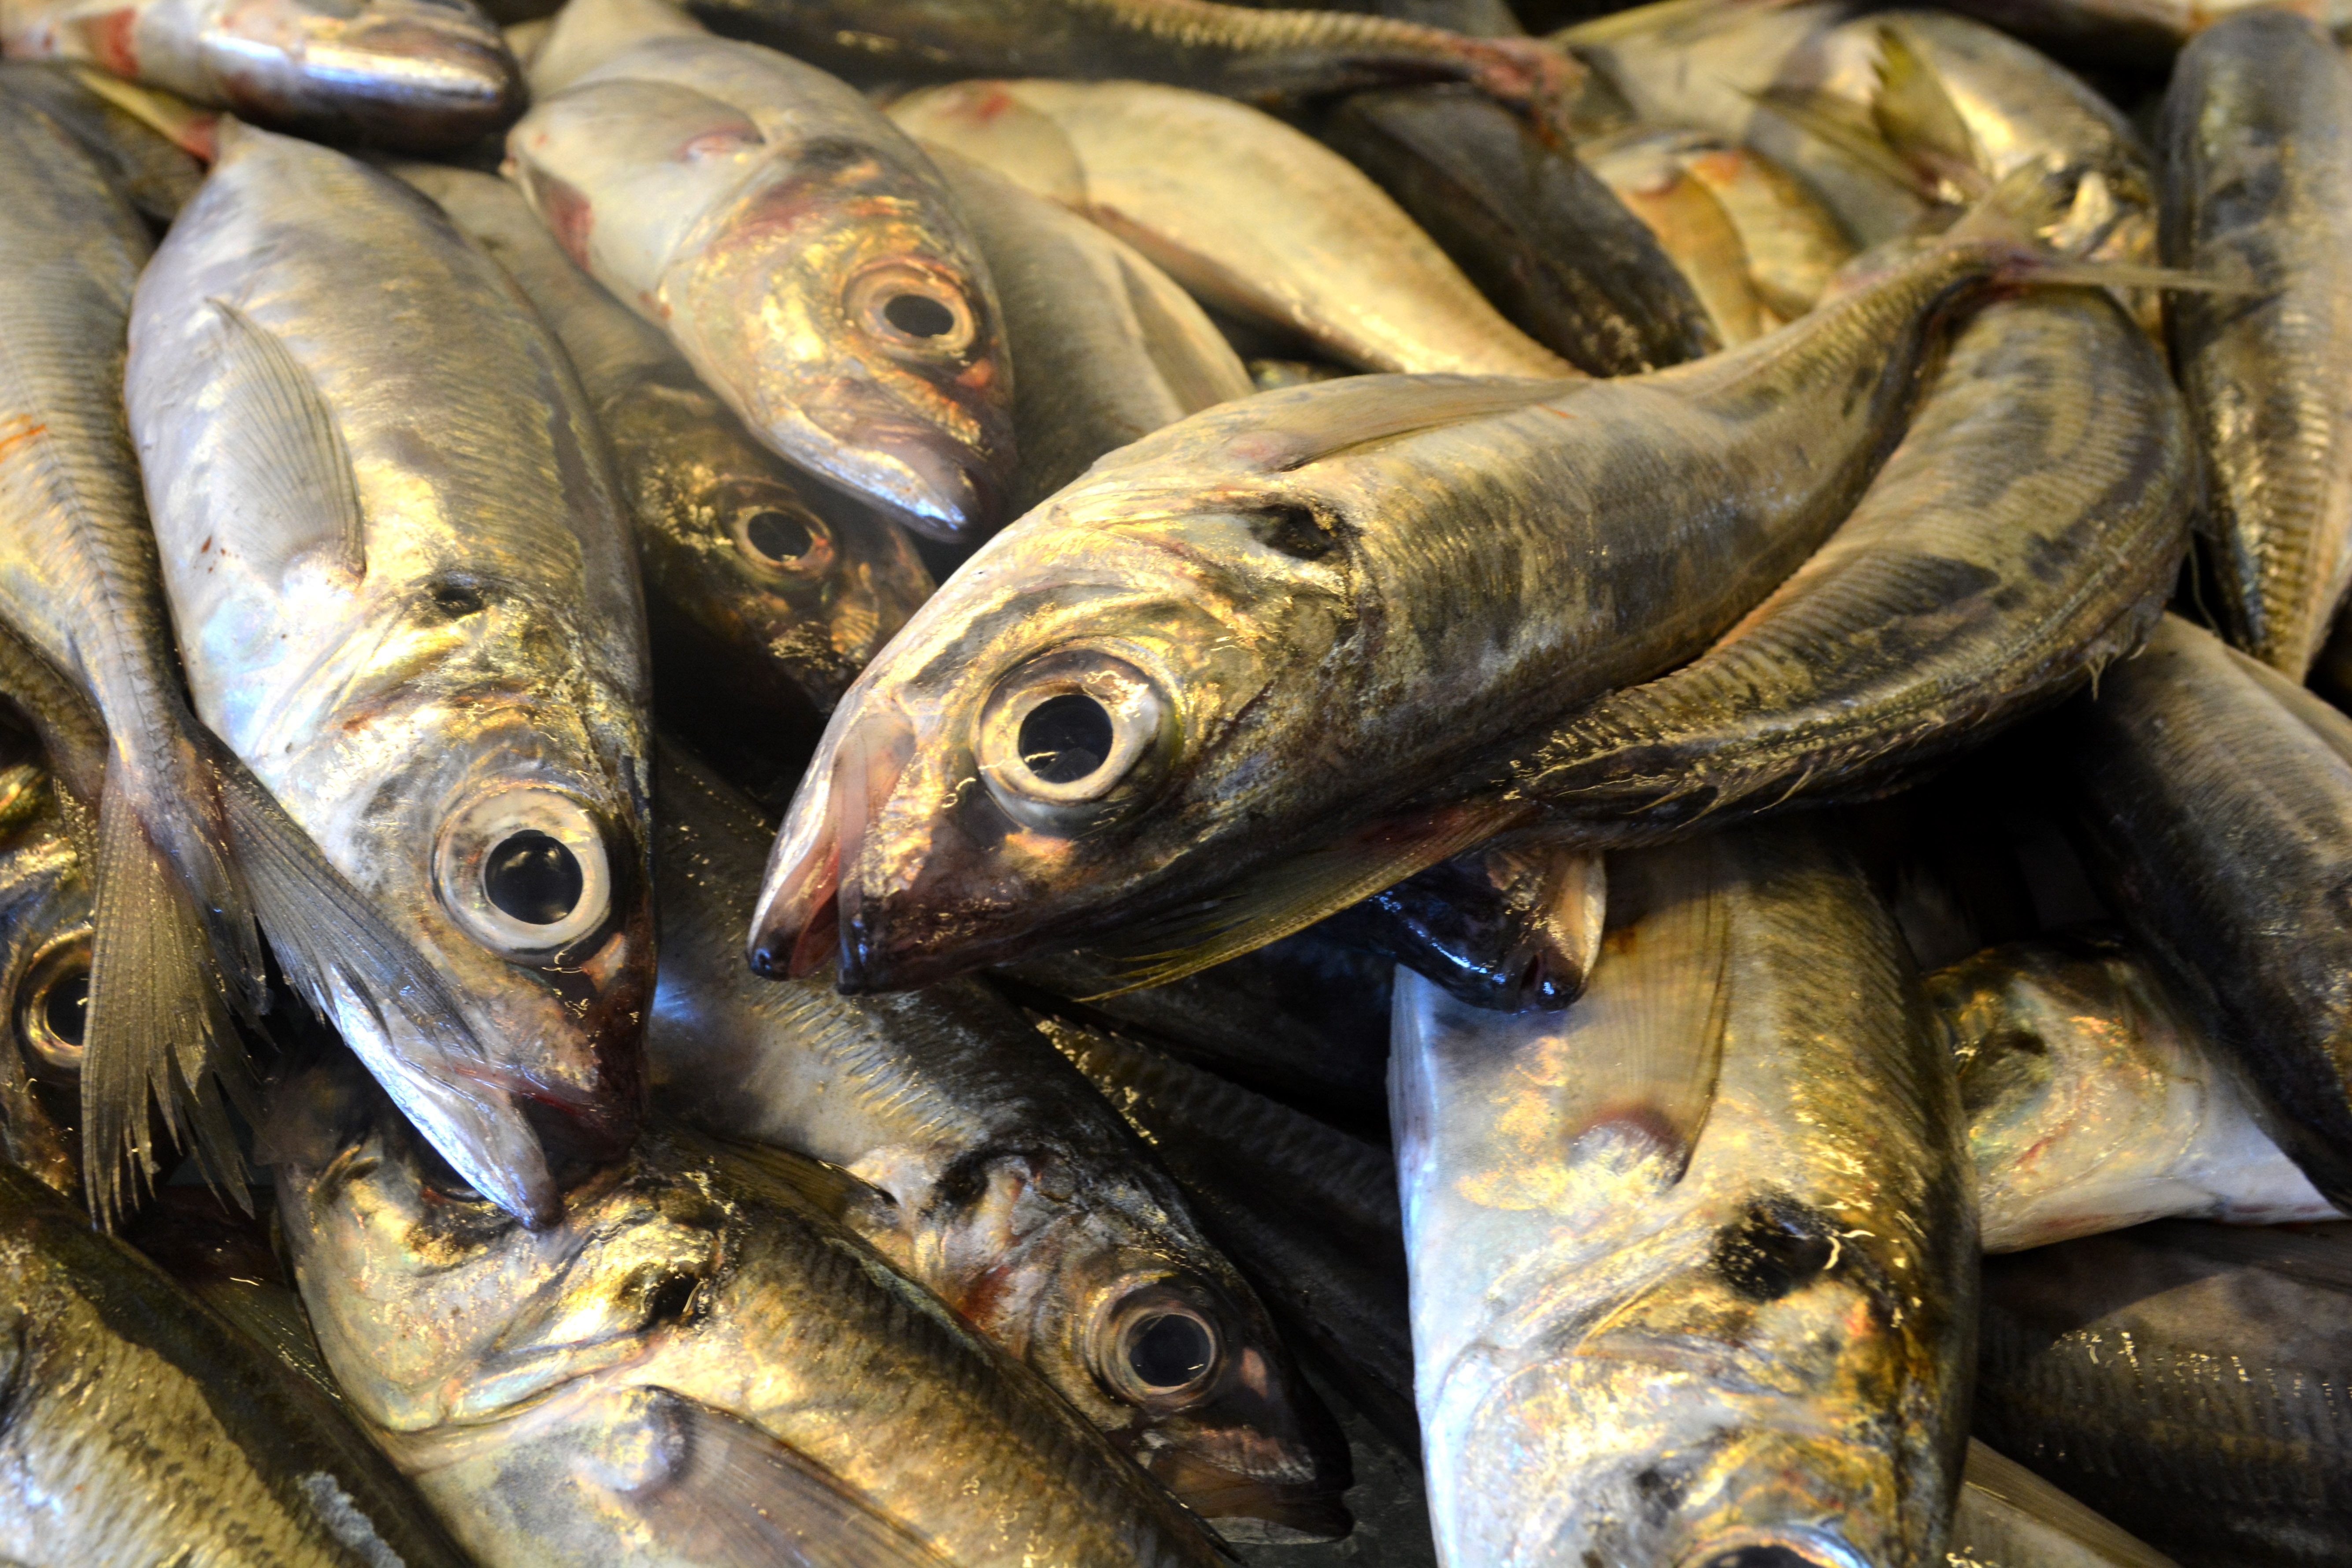
food, seafood, fish, sardine, vertebrate, portugal, milkfish, herring, mackerel, canned, cod, forage fish, oily fish, capelin